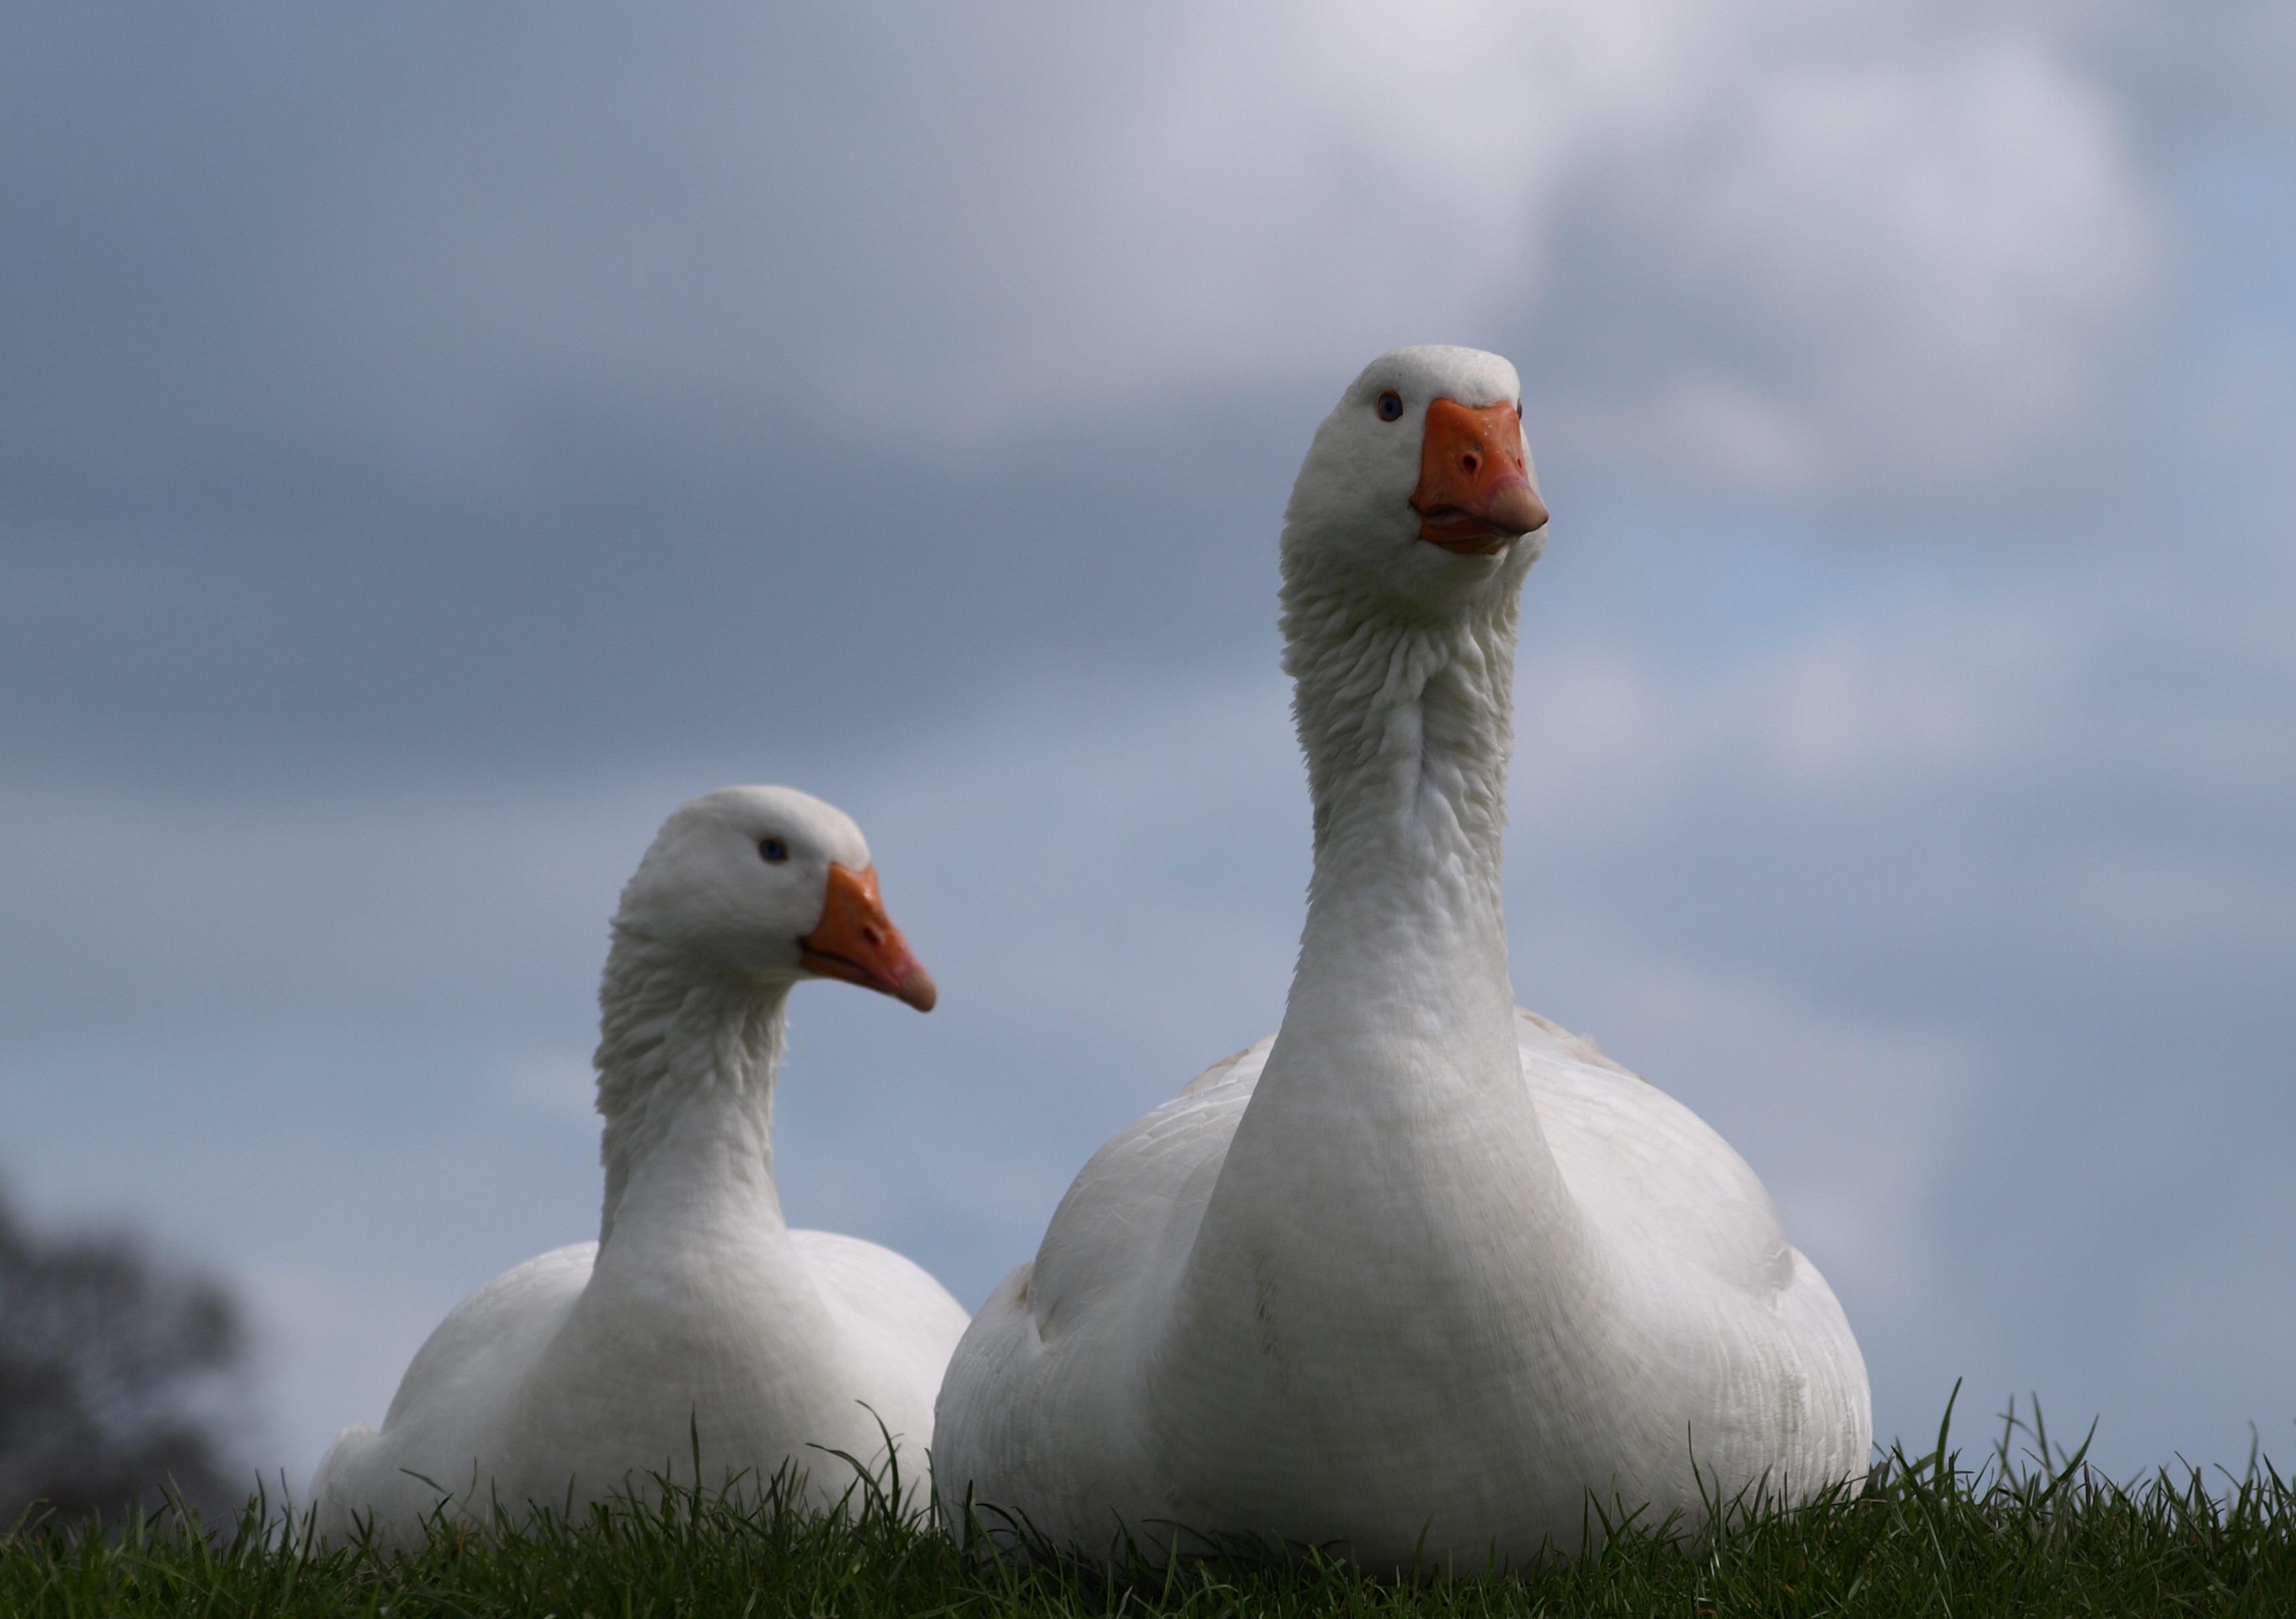
nature, bird, white, wildlife, beak, couple, fauna, poultry, animals, goose, geese, vertebrate, waterfowl, water bird, ducks geese and swans